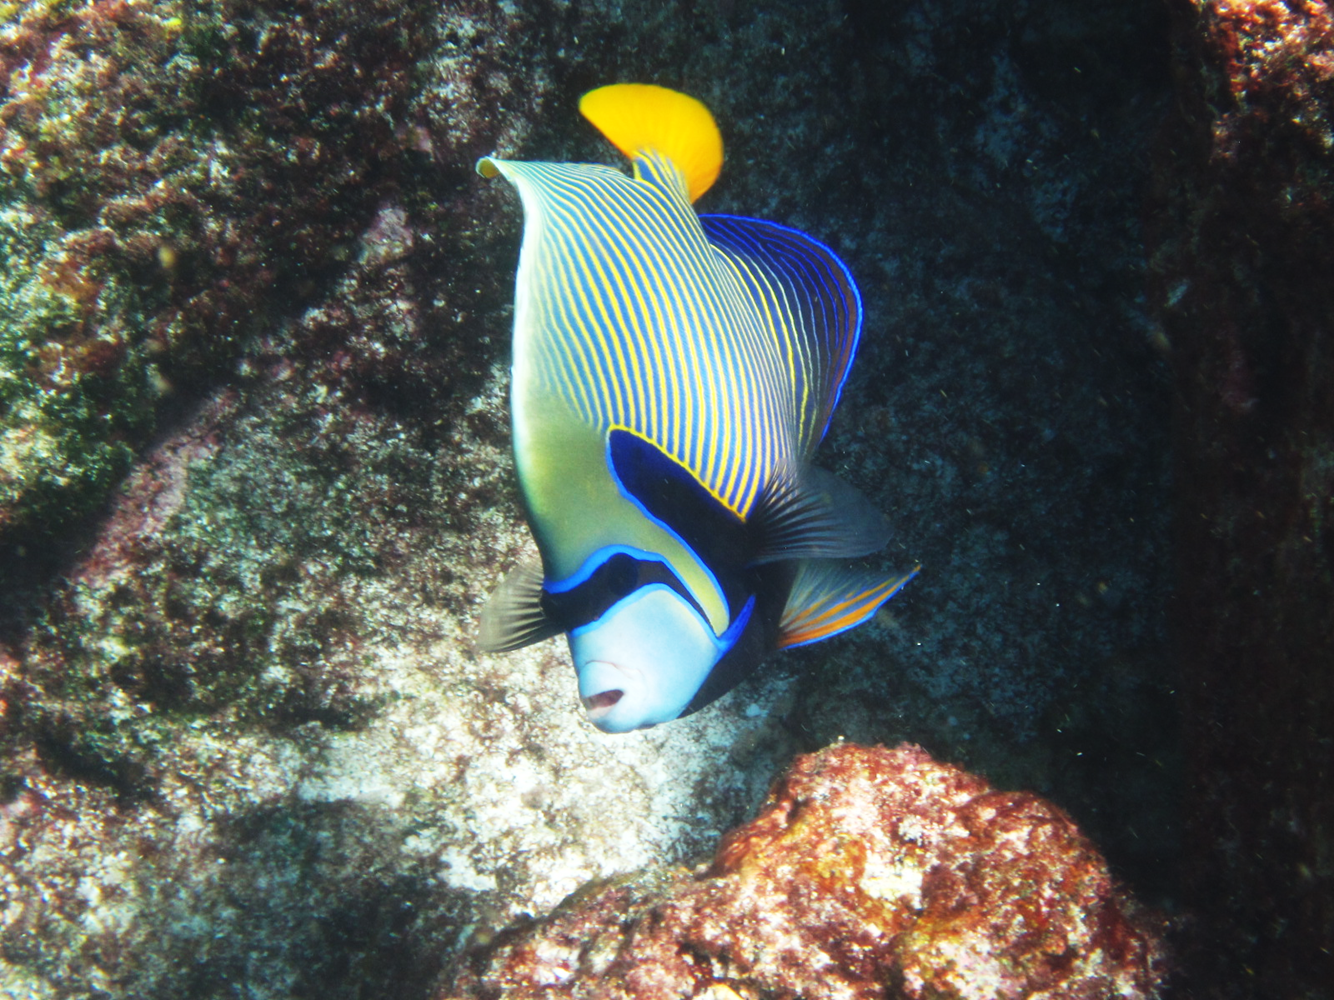
Pomacanthus imperator (Emperor Angelfish)